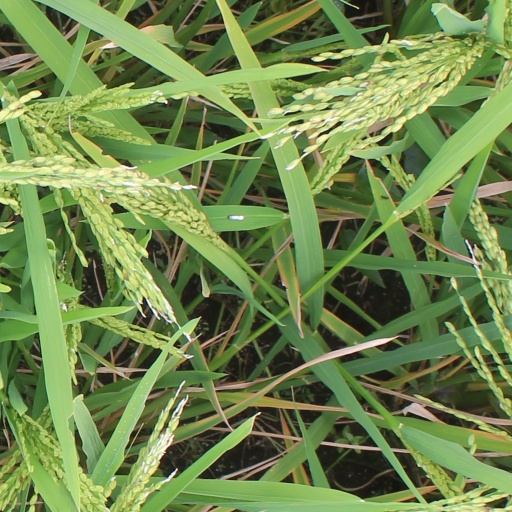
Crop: rice